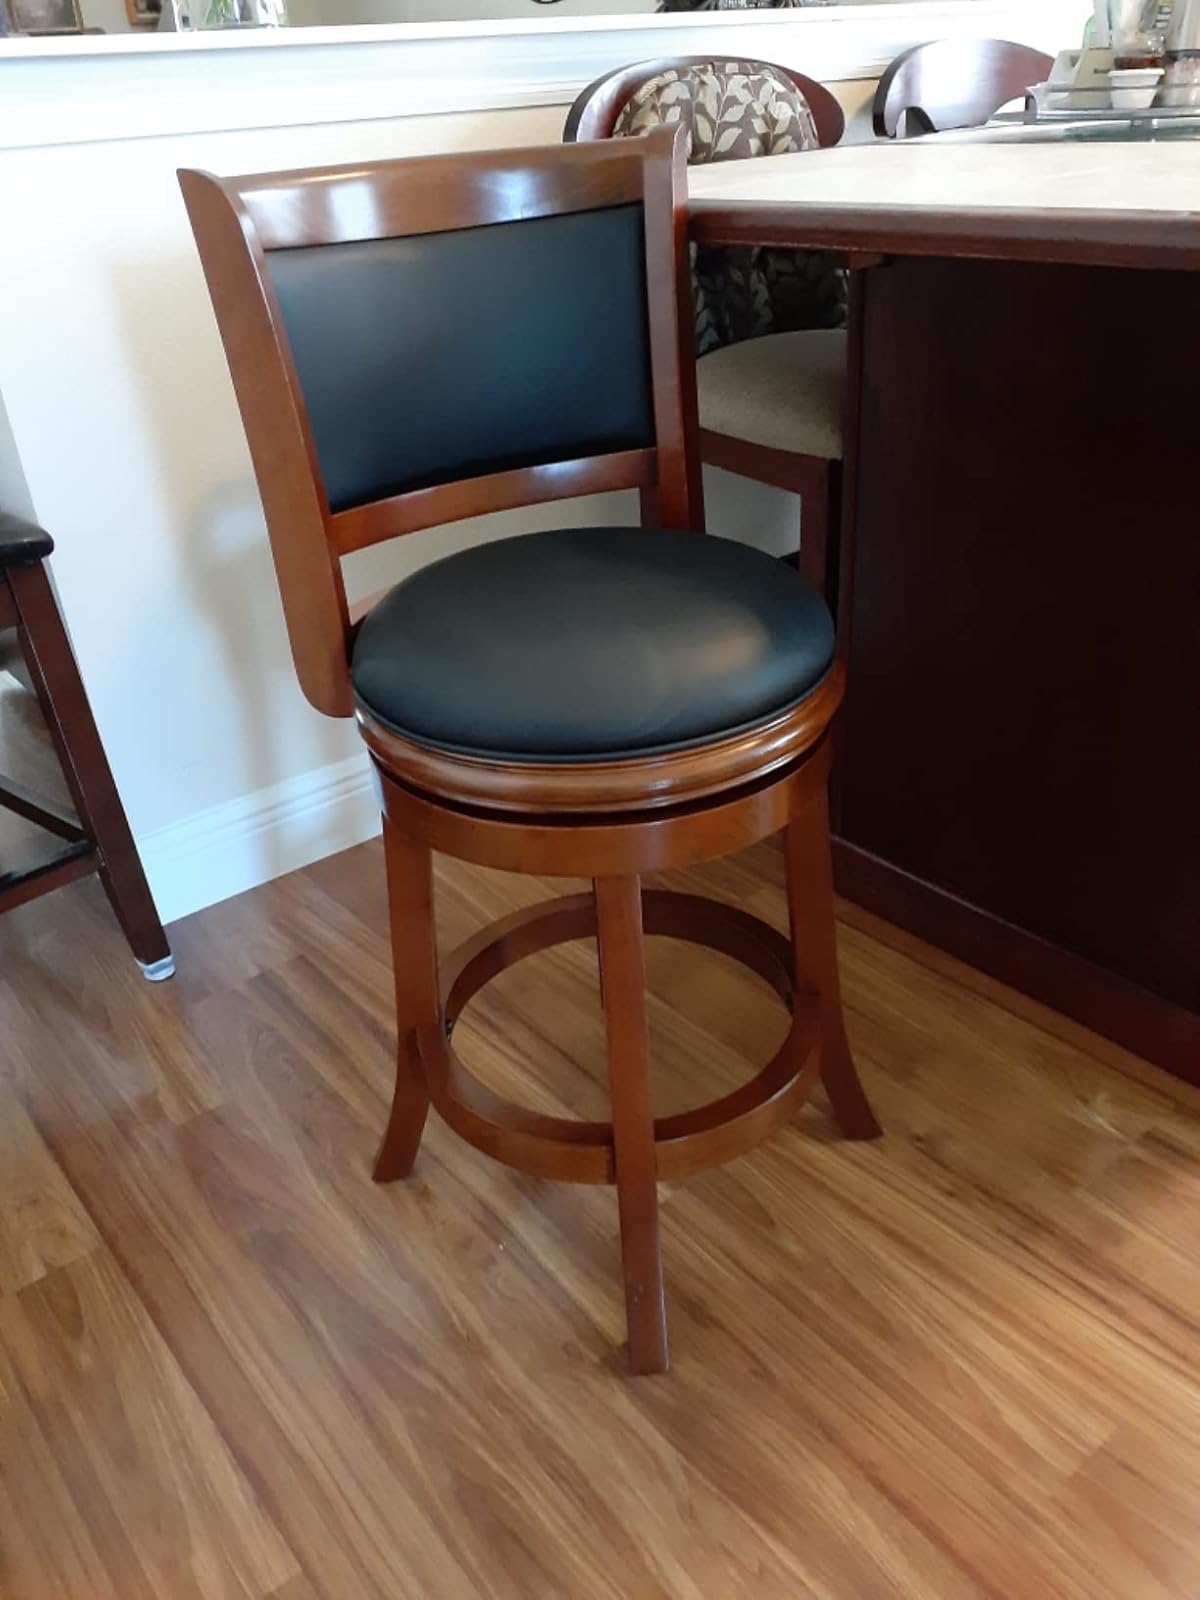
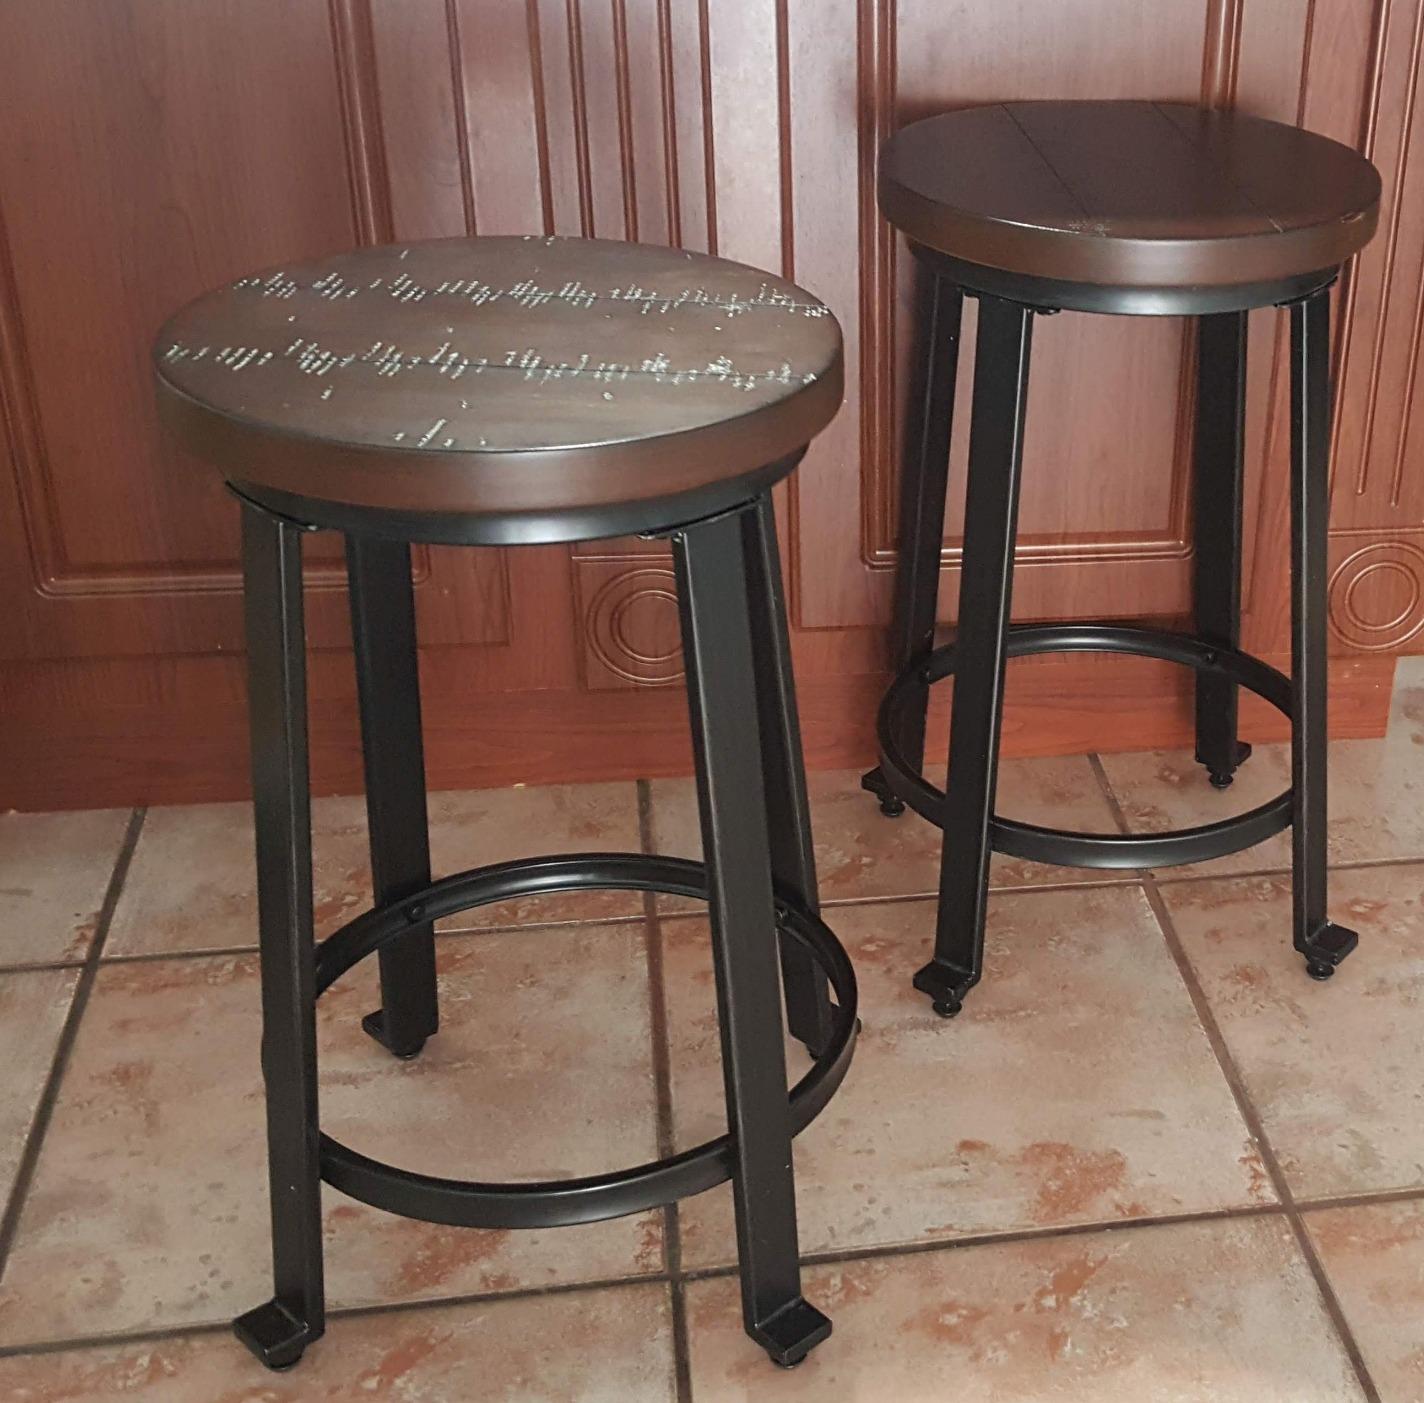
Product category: stool
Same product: no